Jack Cox (footballer)

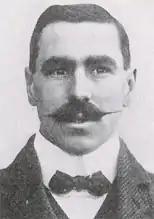

John Thomas Cox (21 December 1877 – 11 November 1955) was an English international footballer who played for Liverpool in the late 19th and early 20th centuries, in between spells at Blackpool. He helped Liverpool to two Football League Championships.